Elmer Koestner

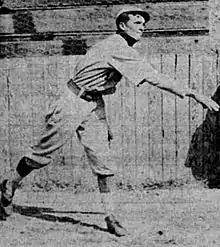

Elmer Joseph Koestner (November 30, 1885 – October 27, 1959) was a Major League Baseball pitcher who played for two seasons. He played for the Cleveland Naps in 1910 and the Chicago Cubs and Cincinnati Reds in 1914.